The New Morning

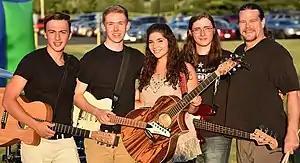
The New Morning at the Relay for Life, 2016. L to R: Addison Isrealson, Isaac Gullickson, Cassandra Grace, Dylan McGreevy, and Mark Schnaedter;

The New Morning are a rock band formed in Rochester, Minnesota in 2016. Formerly knows as “The Last Minute Band”, the band originally formed to play a benefit concert for Relay For Life held at Rochester Community and Technical College. Over the past 2 years the band has played shows across multiple US states and plans to tour the United Kingdom and Europe extensively in 2020. Currently the band performs at a variety of venues in and around their founding city of Rochester.